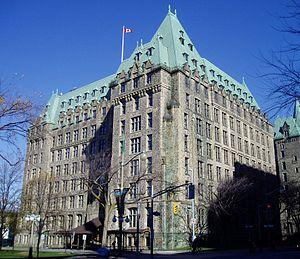
L'édifice de la Justice est un édifice gouvernemental construit entre 1935 et 1938 situé au 294 rue Wellington à Ottawa. Cet édifice de style Château a été conçu par l'architecte Thomas W. Fuller et doit son nom au fait qu'il a anciennement logé le ministère de la Justice. Il a été reconnu édifice fédéral du patrimoine en 1988.